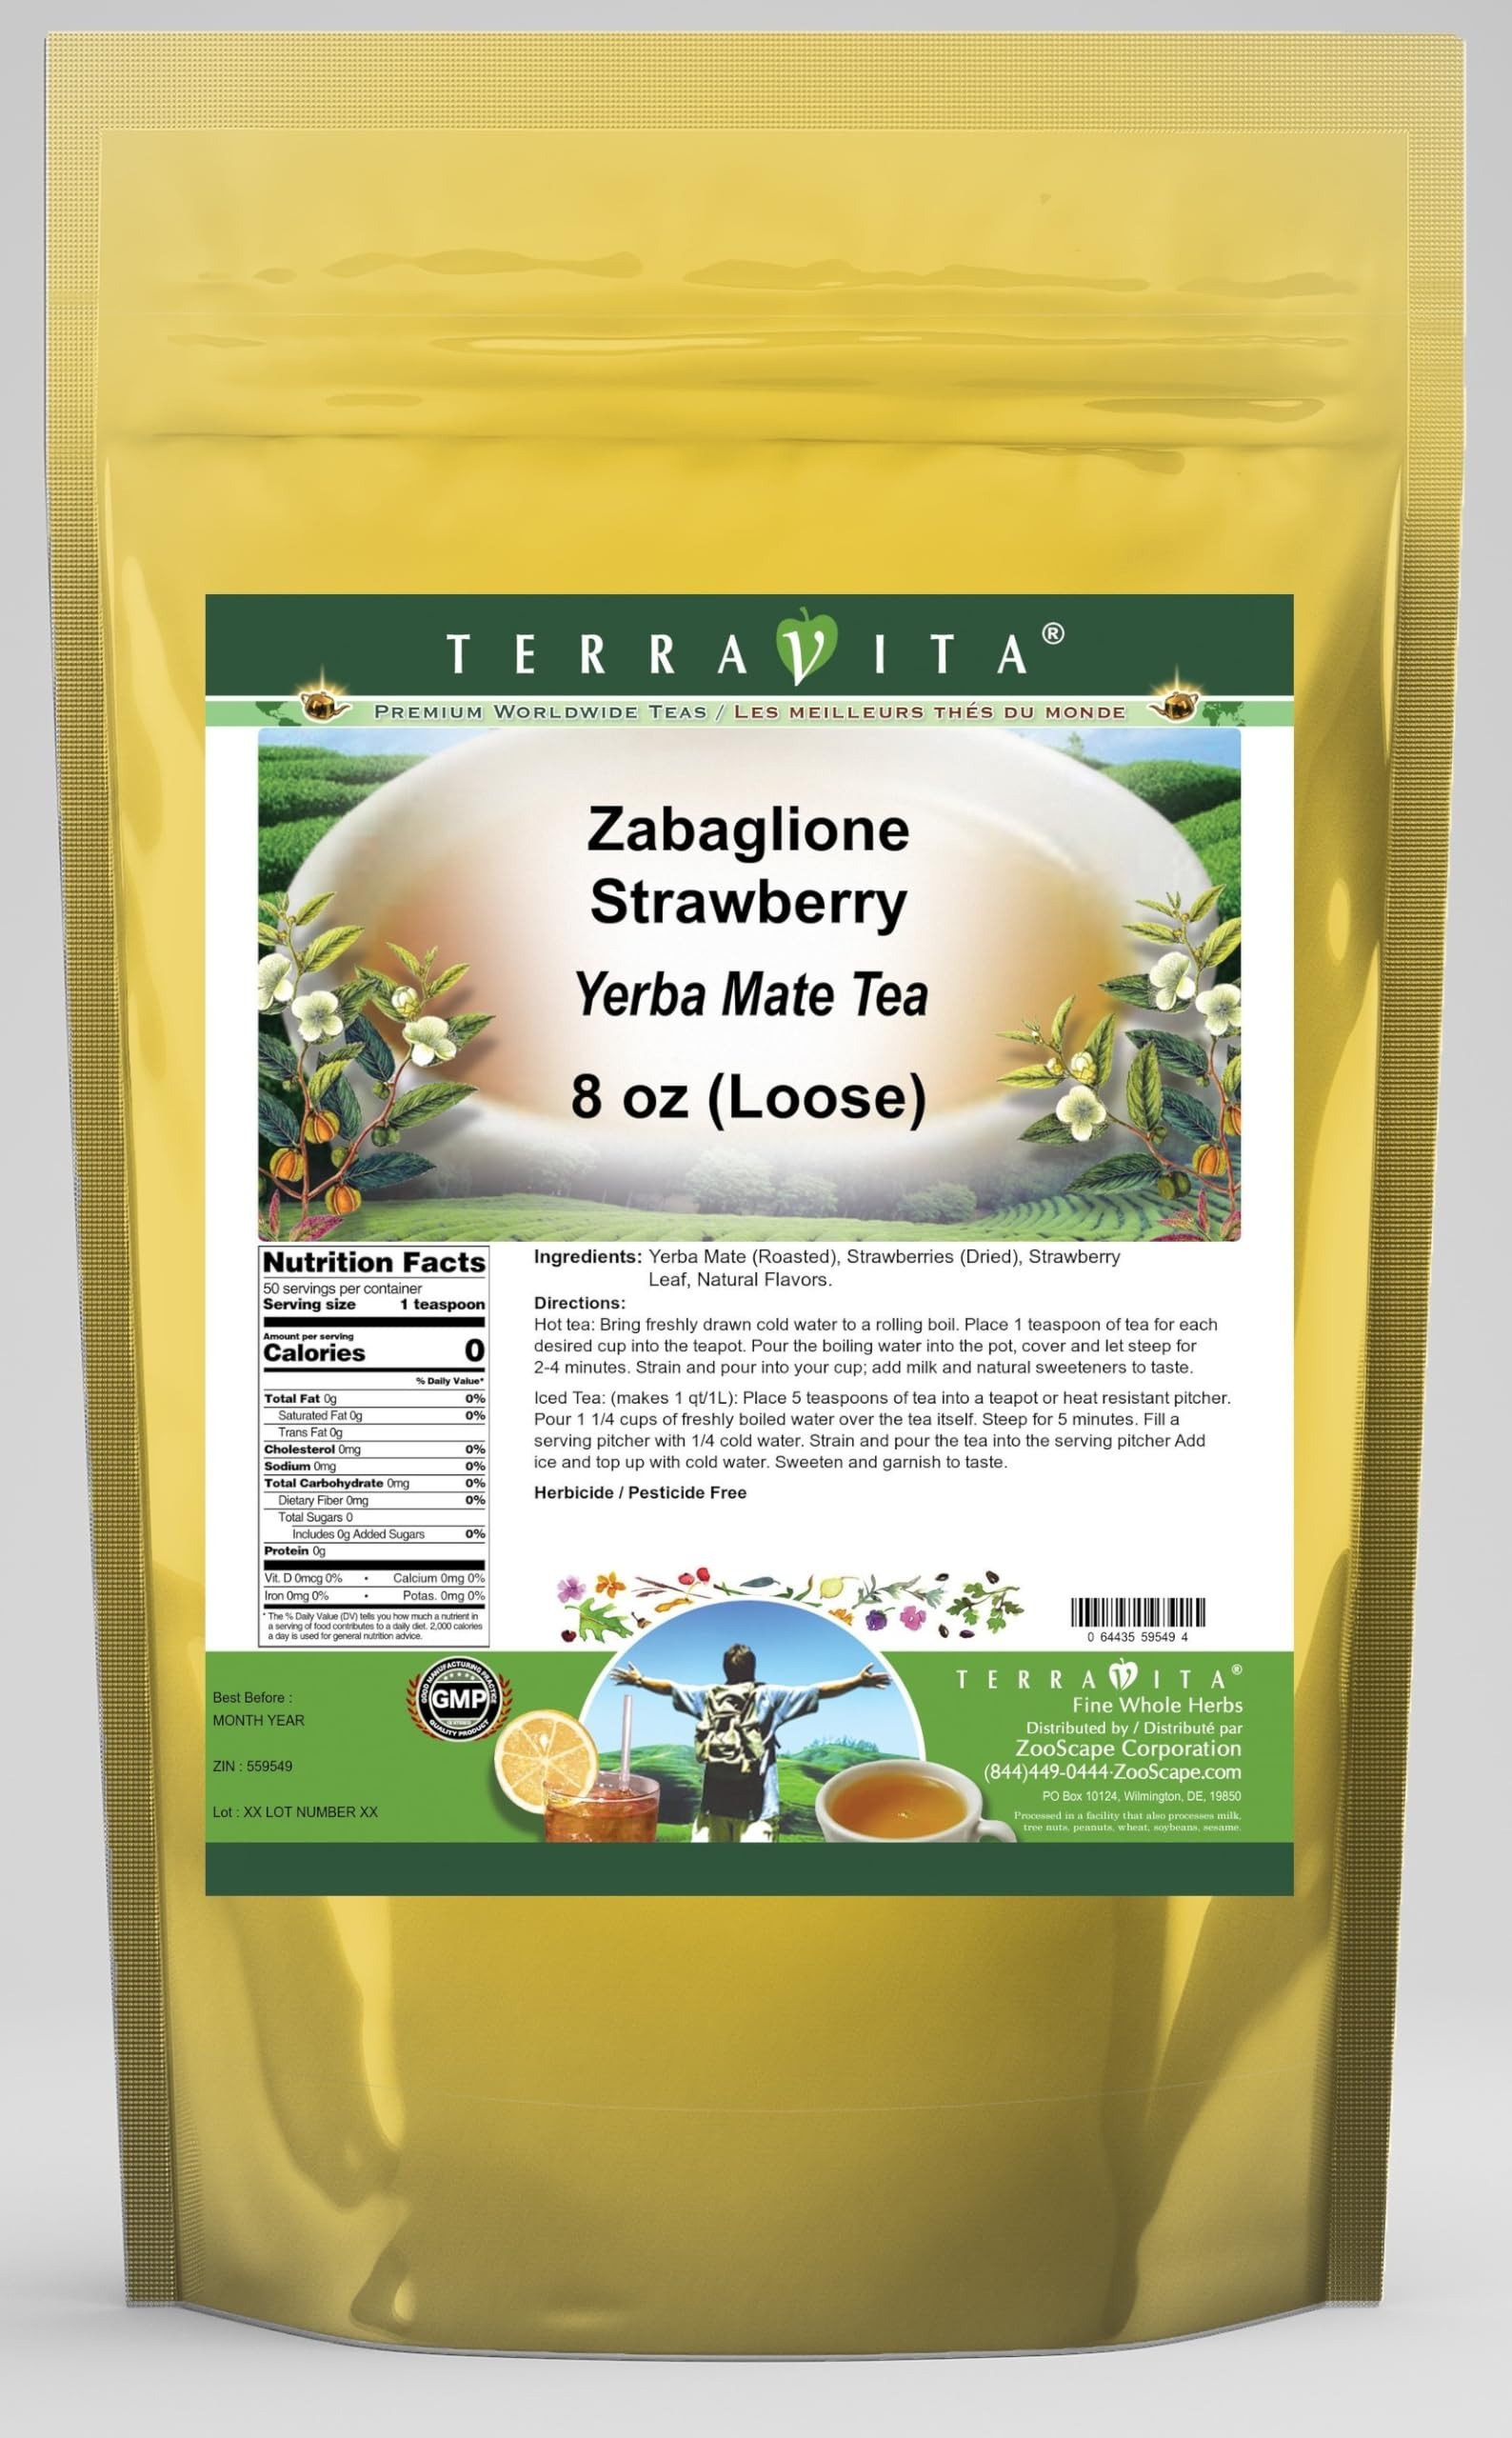
Item Name: Zabaglione Strawberry Yerba Mate Tea (Loose) (8 oz, ZIN: 559549)
Bullet Point: Our Zabaglione Strawberry Yerba Mate tea is a scrumptuous all-natural flavored Yerba Mate coffee substitute with Strawberries and Strawberry Leaf that will refresh you with its terrific taste! You will enjoy the earthy and acidity-free Zabaglione Strawberry aroma and flavor again and again! - Ingredients: Yerba Mate, Strawberries, Strawberry Leaf and Natural Zabaglione Strawberry Flavor.
Product Description: Our Zabaglione Strawberry Yerba Mate tea is a scrumptuous all-natural flavored Yerba Mate coffee substitute with Strawberries and Strawberry Leaf that will refresh you with its terrific taste! You will enjoy the earthy and acidity-free Zabaglione Strawberry aroma and flavor again and again! - Ingredients: Yerba Mate, Strawberries, Strawberry Leaf and Natural Zabaglione Strawberry Flavor. - Hot tea brewing method: Bring freshly drawn cold water to a rolling boil. Place 1 teaspoon of tea for each desired cup into the teapot. Pour the boiling water into the pot, cover and let steep for 2-4 minutes. Strain and pour into your cup; add milk and natural sweeteners to taste. - Iced tea brewing method: (to make 1 liter/quart): Place 5 teaspoons of tea into a teapot or heat resistant pitcher. Pour 1 1/4 cups of freshly boiled water over the tea itself. Steep for 5 minutes. Fill a serving pitcher with 1/4 cold water. Strain and pour the tea into the serving pitcher Add ice and top up with cold water. Sweeten and garnish to taste. - TerraVita is an exclusive line of premium-quality, natural source products that use only the finest, purest and most potent ingredients found around the world. TerraVita is hallmarked by the highest possible standards of purity, potency, stability and freshness. All of our products are prepared with the highest elements of quality control, from raw materials through the entire manufacturing process, up to and including the moment that the bottles or bags are sealed for freshness and shipped out to you. Our highest possible standards are certified by independent laboratories and backed by our personal guarantee. - TerraVita exists to meet and ensure your family's health and wellness without the harmful effects of chemicals and health products. We strive
Value: 8.0
Unit: Ounce

Price: 26.14